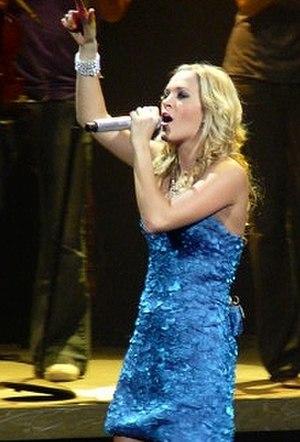
Carrie Marie Underwood est une autrice-compositrice-interprète et actrice américaine. Son univers musical est proche de la country et de la pop. Elle est la gagnante de la quatrième saison d’American Idol aux États-Unis en 2005. Son premier album, Some Hearts, sorti en novembre 2005, est certifié sept fois disque de platine par la RIAA. Il devient l’album country qui s’est vendu le plus rapidement au classement album américain. Some Hearts contient trois chansons devenues numéro 1 dans les classements américain et canadien : Jesus, take the wheel, Wasted et Before He Cheats. Some Hearts se vend à plus de sept millions d’exemplaires et devient la meilleure vente pour un premier album dans l’histoire de la musique country.